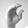
ASL letter: C